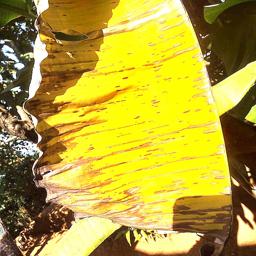
Label: MALBHOG LEAF